Monogram (artwork)

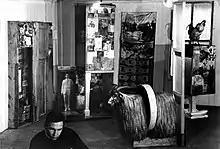
Robert Rauschenberg by the second form of Monogram

In the third and final incarnation of "Monogram" (1959), following the suggestion of Jasper Johns, Rauschenberg placed a square panel on casters on the floor and centered the goat, as if in a pasture.